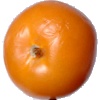
Label: yellow_tomato